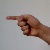
The image shows a hand gesture representing the letter 'G' in Indian Sign Language.